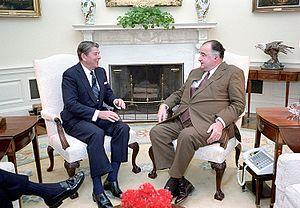
Le comte Alexandre de Marenches, né le 7 juin 1921 à Paris (XVI) et mort le 2 juin 1995 à Monaco, est un officier français, directeur général du Service de documentation extérieure et de contre-espionnage de 1970 à 1981.